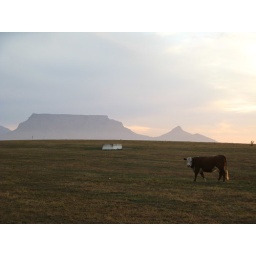
table mountain in the backround.